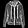
Label: Coat